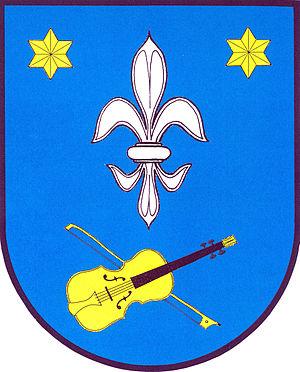
Býchory est une commune du district de Kolín, dans la région de Bohême-Centrale, en République tchèque. Sa population s'élevait à 619 habitants en 2020.